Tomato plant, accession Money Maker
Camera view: vertical (180 deg); turntable rotation: 210 degrees
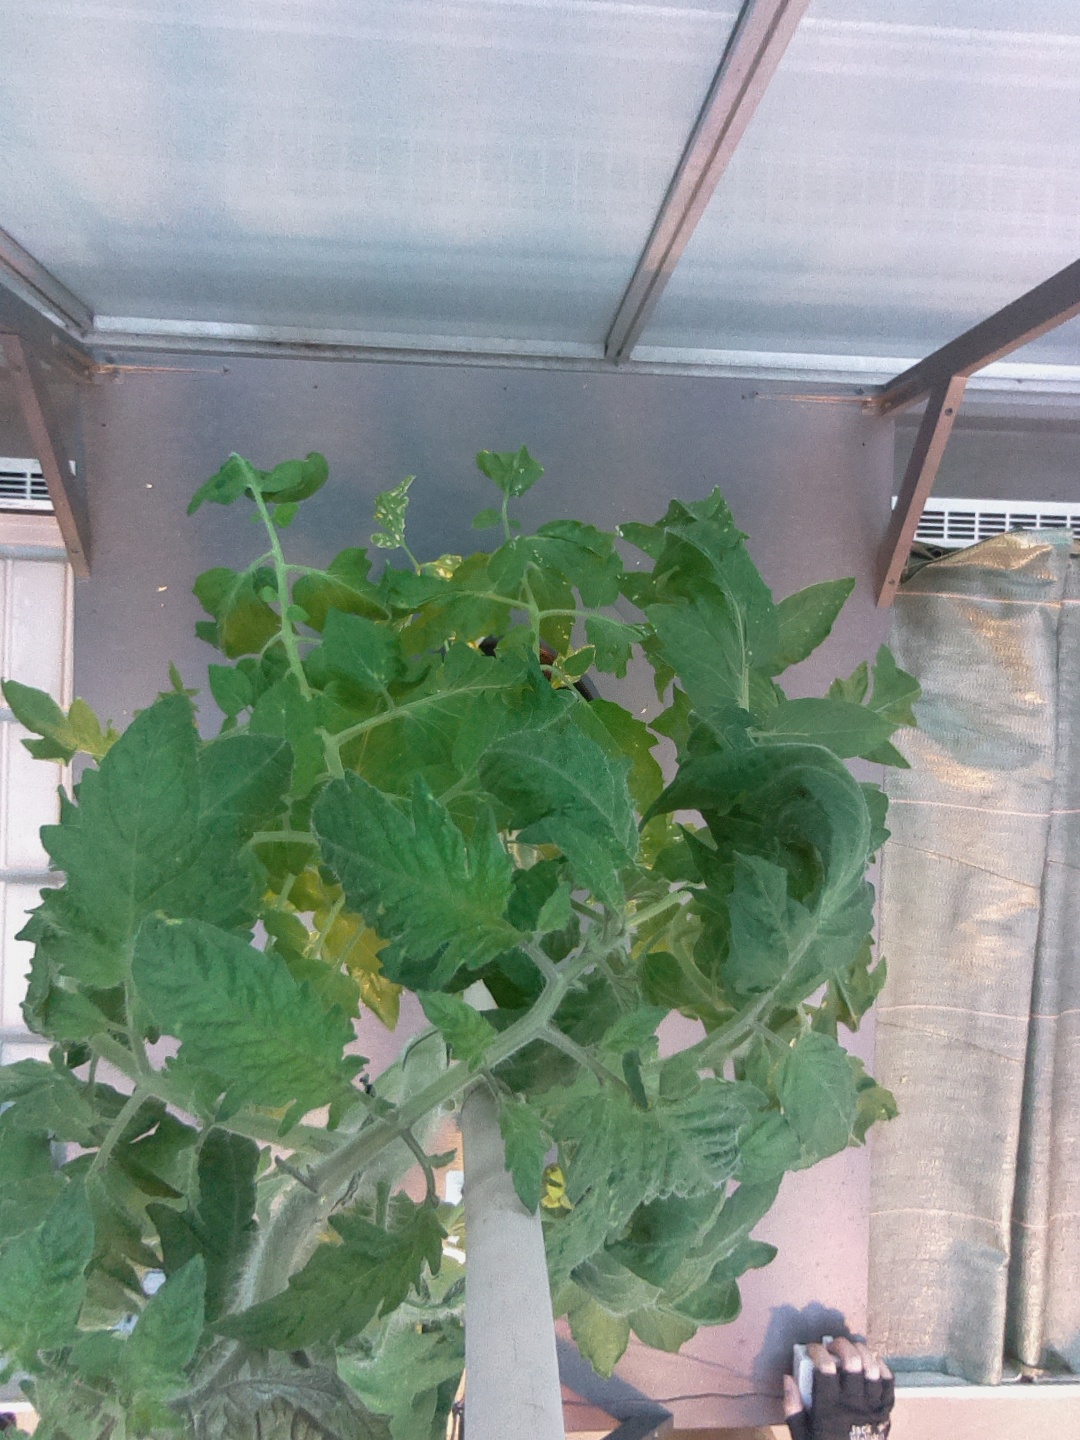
BBCH growth stage 63: 30%-40% of flowers open